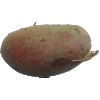
Label: Potato Red 1